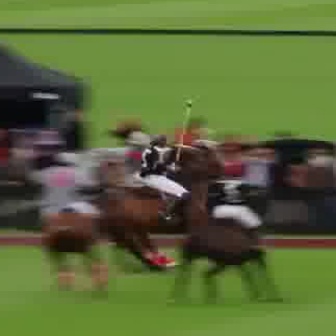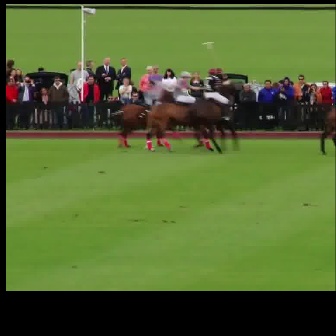
  Please identify the target specified by the bounding box [75,129,198,253] in the first image and locate it in the second image. Return the coordinates in [x_min,y_min,x_max,y_max] format.
Answer: [144,70,222,148]